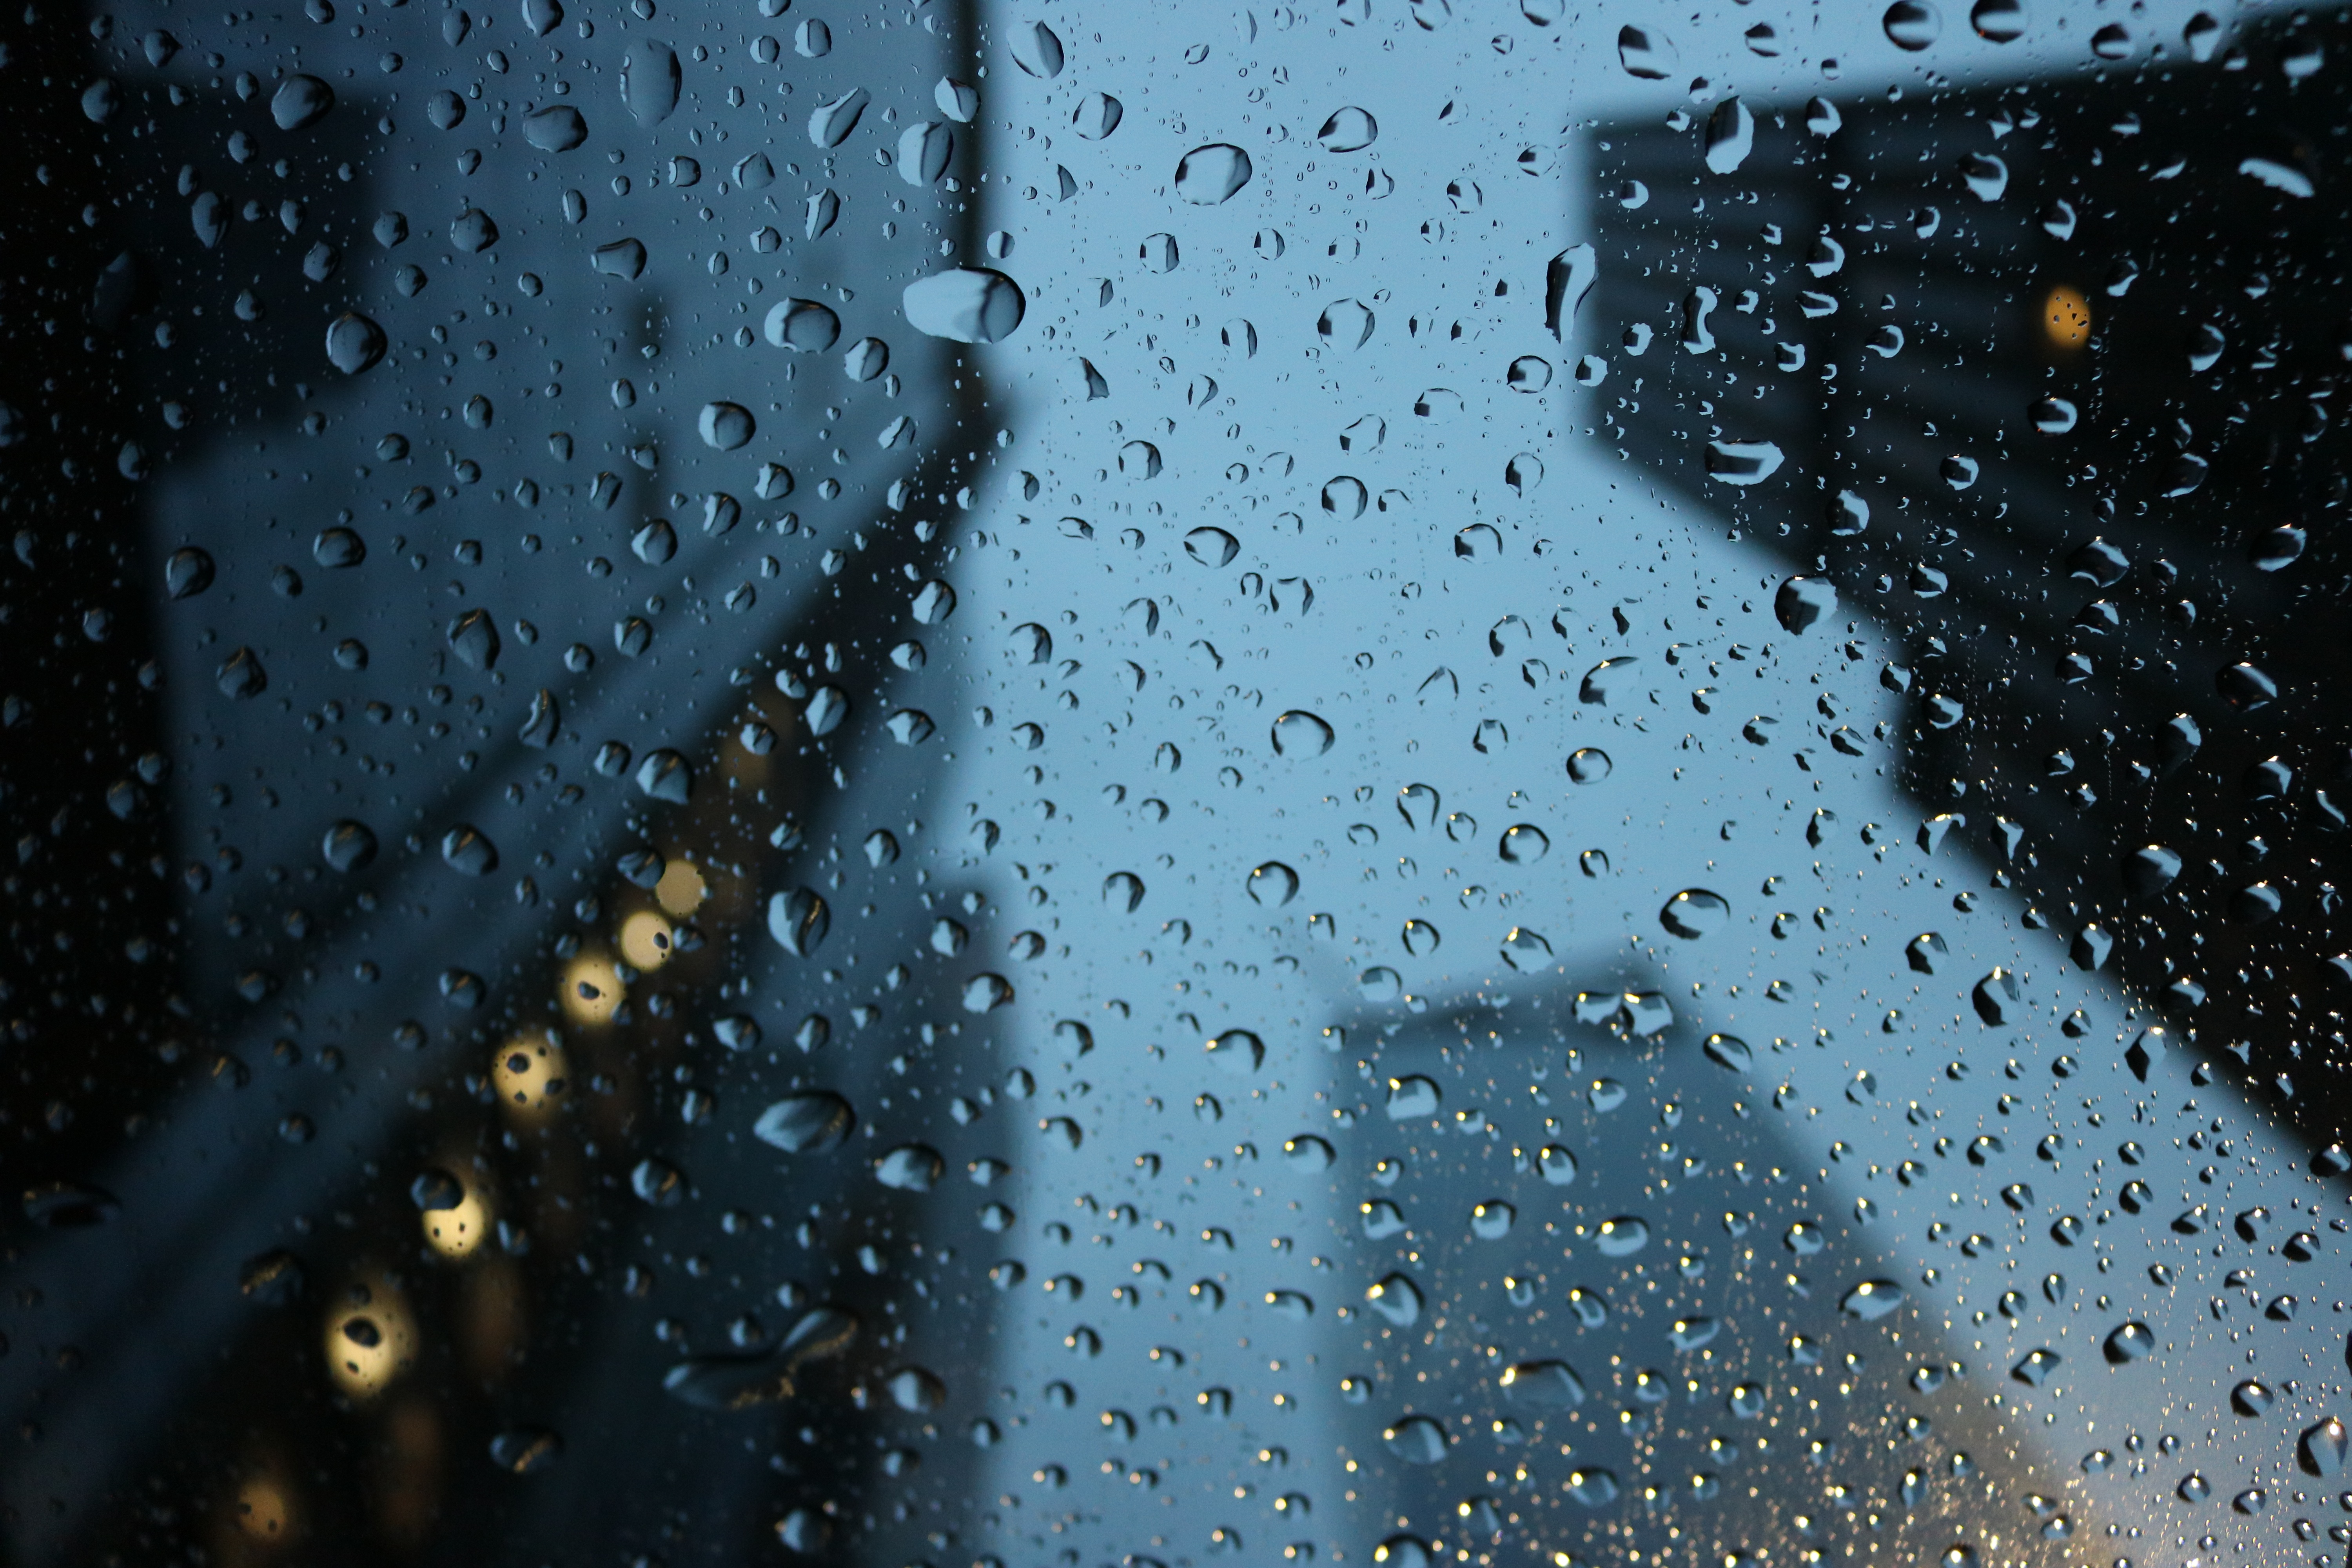
water, snow, drop, liquid, night, texture, rain, building, wet, city, ice, reflection, weather, blue, life, close up, raindrops, tall, freezing, macro photography